Iván Verebély

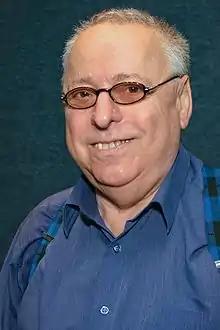

Iván Verebély (Iván Weinberg, 7 December 1937 in Budapest, Hungary – 23 September 2020 in Budapest, Hungary) was a Hungarian actor and comedian. He played in Miskolci Nemzeti Színház, Nemzeti Színház, and in Vidámszínpad.